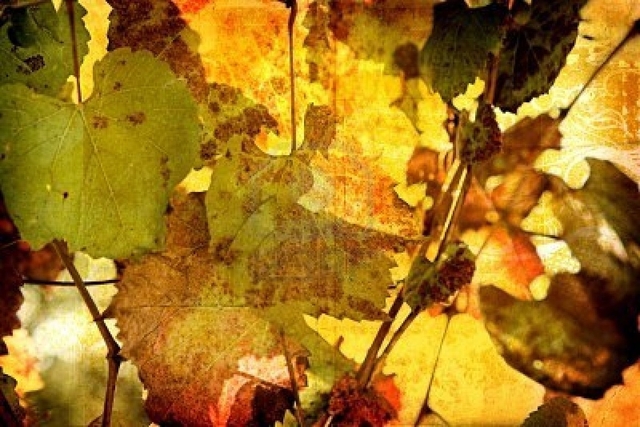
Texture: blotchy